Cantonment (Pakistan)

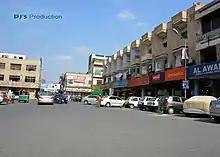
Sadar Bazaar in Multan Cantonment

Prior to 1864, cantonments used to be administered by military authorities under various government orders. In 1864, for the first time, an act was adopted for improving the administration of the cantonments. A magistrate was appointed to administer the area. The act also regulated the funds granted by Government for the purpose of bettering the various facilities.